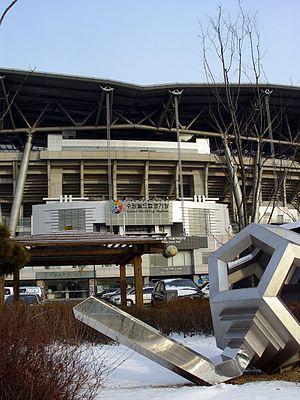
Le Super Match dénomme la rivalité entre les clubs de football sud-coréens du FC Séoul et du Suwon Samsung Bluewings FC.